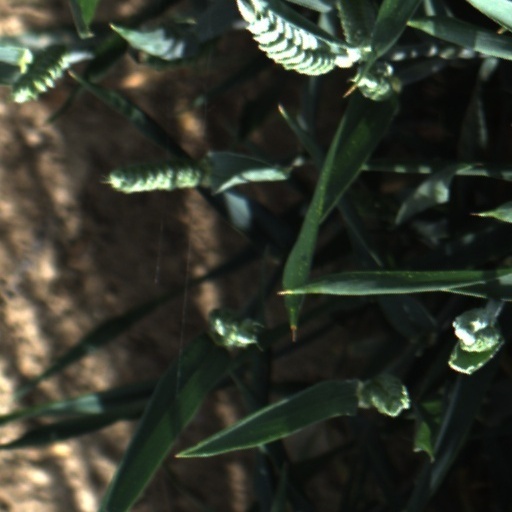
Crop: wheat